Preston (singer)

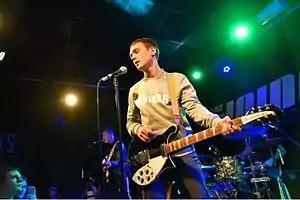
Preston performing in 2015

Samuel Dylan Murray Preston (born 16 January 1982), more commonly known simply as Preston, is an English singer-songwriter and reality TV contestant. He is a member of the band the Ordinary Boys, finding fame appearing in the reality television show "Celebrity Big Brother" in 2006, in which he finished fourth. After the Ordinary Boys split in 2008, he embarked on a songwriting career. In 2013, he officially reunited the Ordinary Boys and in 2015 they released their self-titled comeback album, which peaked at #27 in the charts, spending 1 week on the chart.